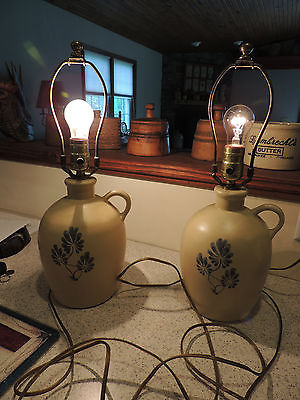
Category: lamp